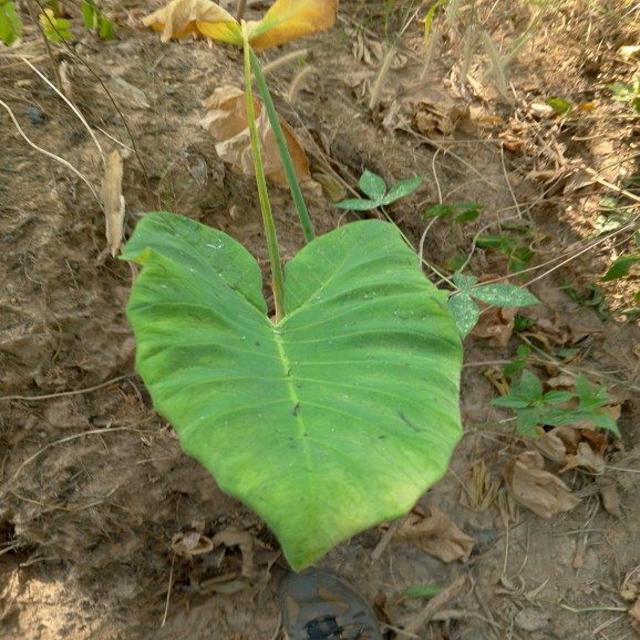
Label: Early_Blight